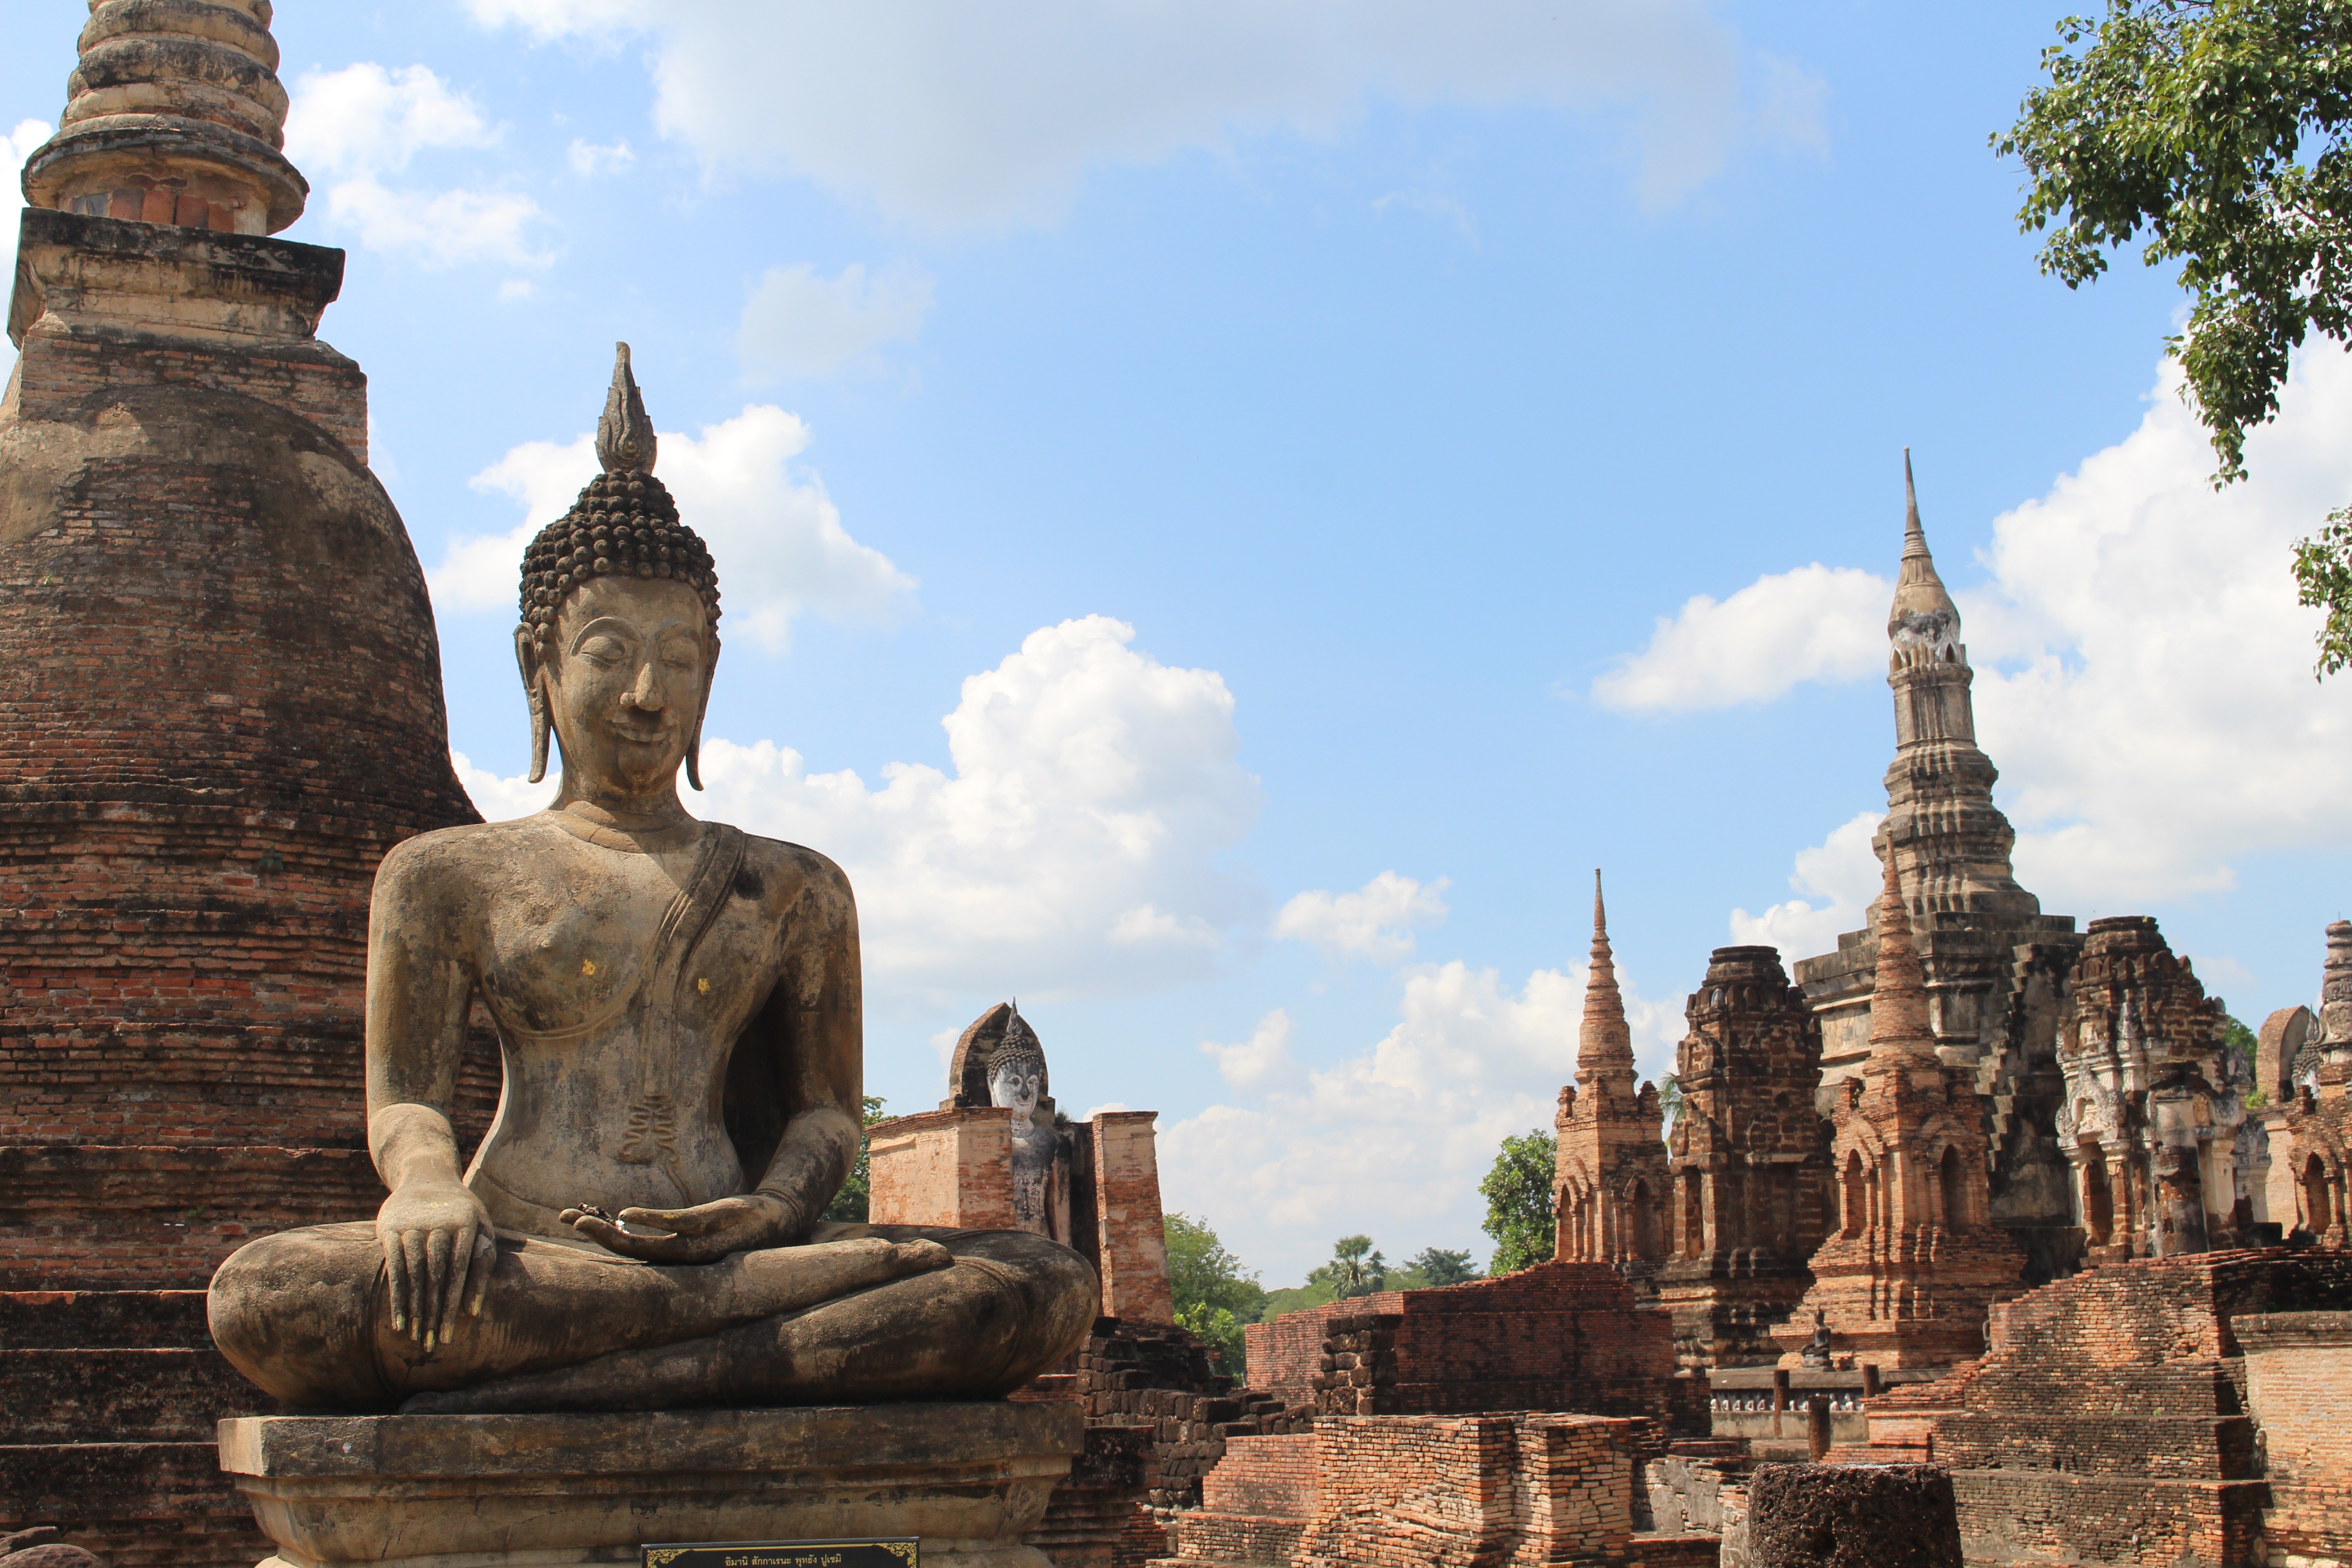
nature, sky, sun, warm, building, stone, monument, summer, travel, statue, park, holiday, buddhism, asia, landmark, blue, tourism, heat, place of worship, thailand, weathered, face, sculpture, grey, clouds, temple, holidays, faith, buddha, culture, wat, stone figure, archaeological site, buddha head, unesco world heritage site, temple complex, big buddha, hindu temple, sukkhothai, historic site, gautama buddha, ancient history